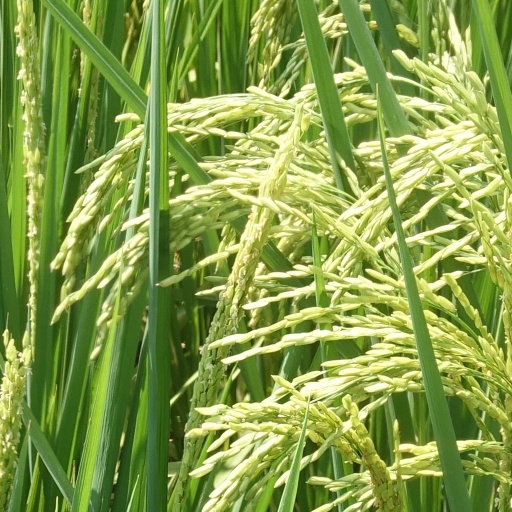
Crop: rice